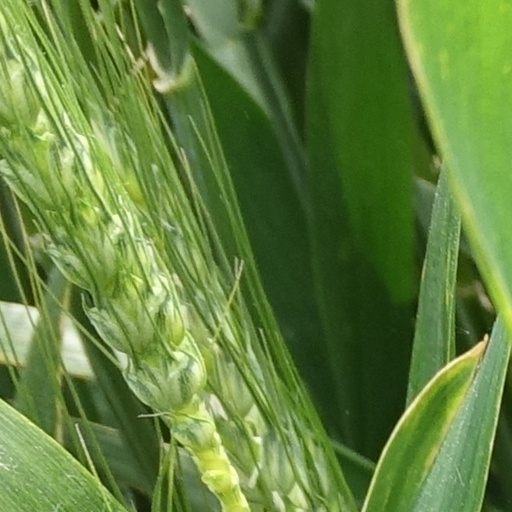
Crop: wheat